The AIA Great European Carnival

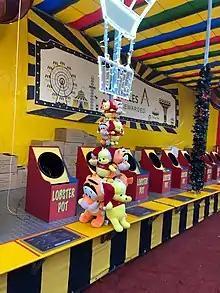
Lobster Pot Game

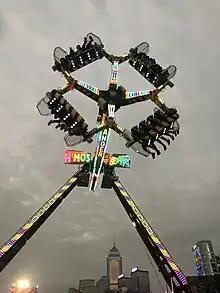
Atmos Fear

The carnival offers over 30 rides for a variety levels of excitement. There are thrill rides such as Sky Flyer, the Mach 5, the Xtreme, the Remix, the Log Flume, etc. There are also some rides suitable for families and children such as the Apple Coaster, the Rockin’ Tug, the Pony Adventure and the Chair O Plane. Some traditional rides such as the Carousel are also offered in the carnival.